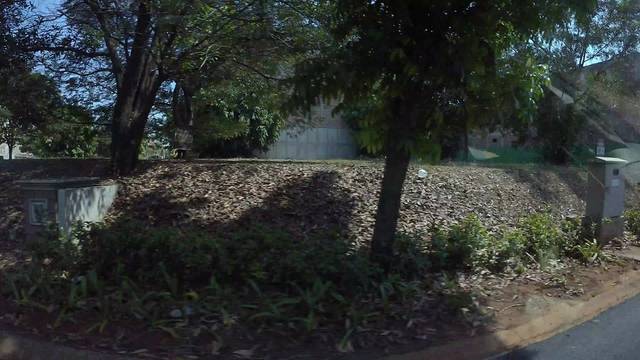
Region: Indonesia
Coordinates: -6.145, 106.919